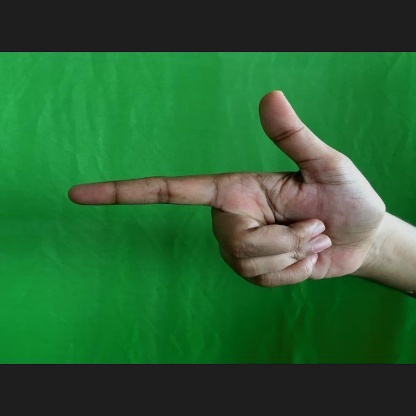
Mudra: Chandrakala